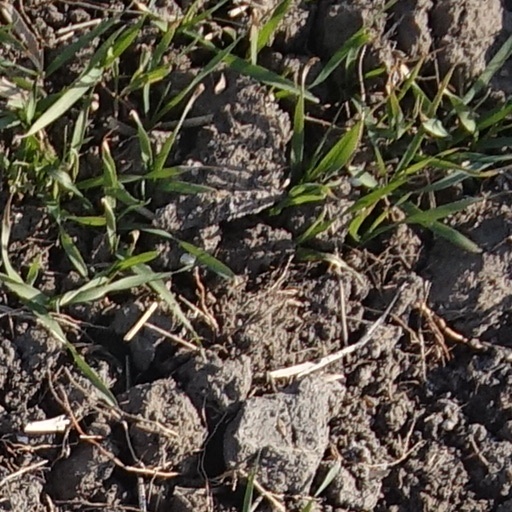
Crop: wheat